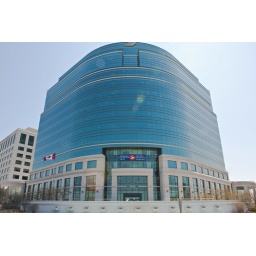
17mm lens from the street in front of the building